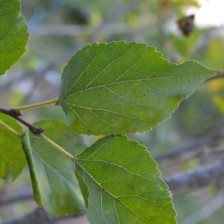
Variety: Kamphaengsaeng42